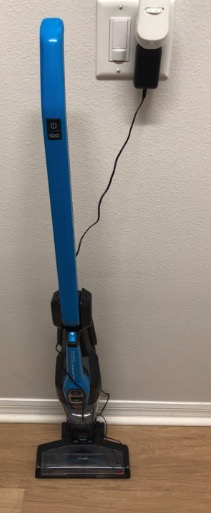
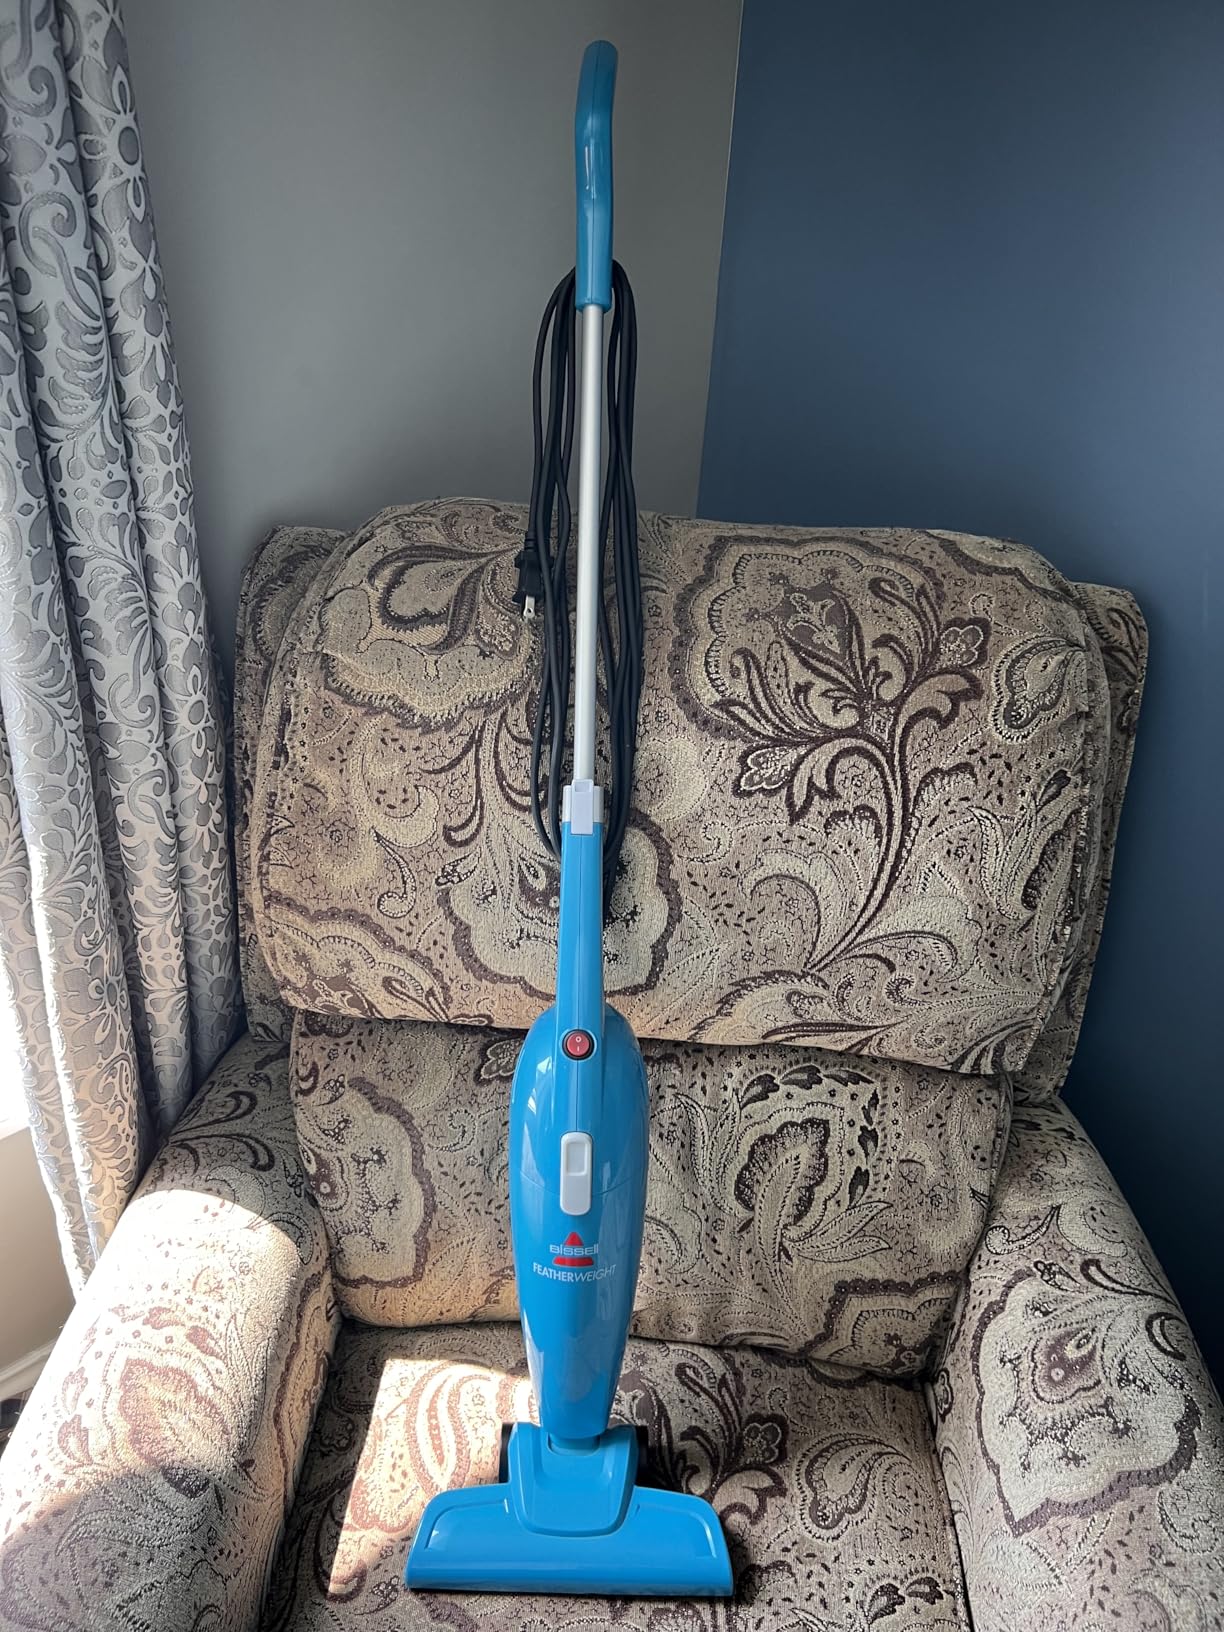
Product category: items_vacuum
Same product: no